Florencio Varela (writer)

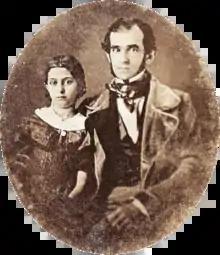
Florencio Varela and his daughter in Montevideo, c.1847

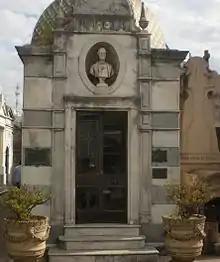
Varela's grave in La Recoleta Cemetery

Florencio Varela (23 February 1808 – 20 March 1848) was an Argentine writer, poet, journalist and educator.